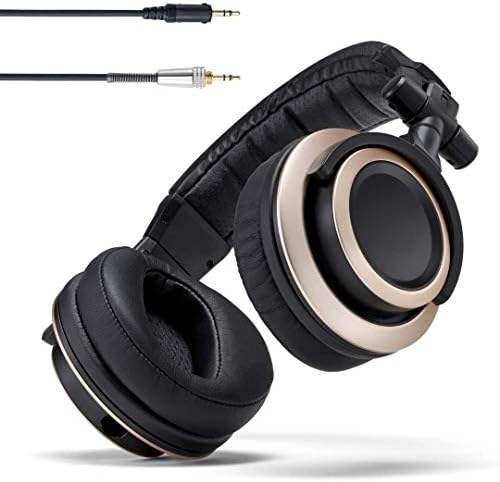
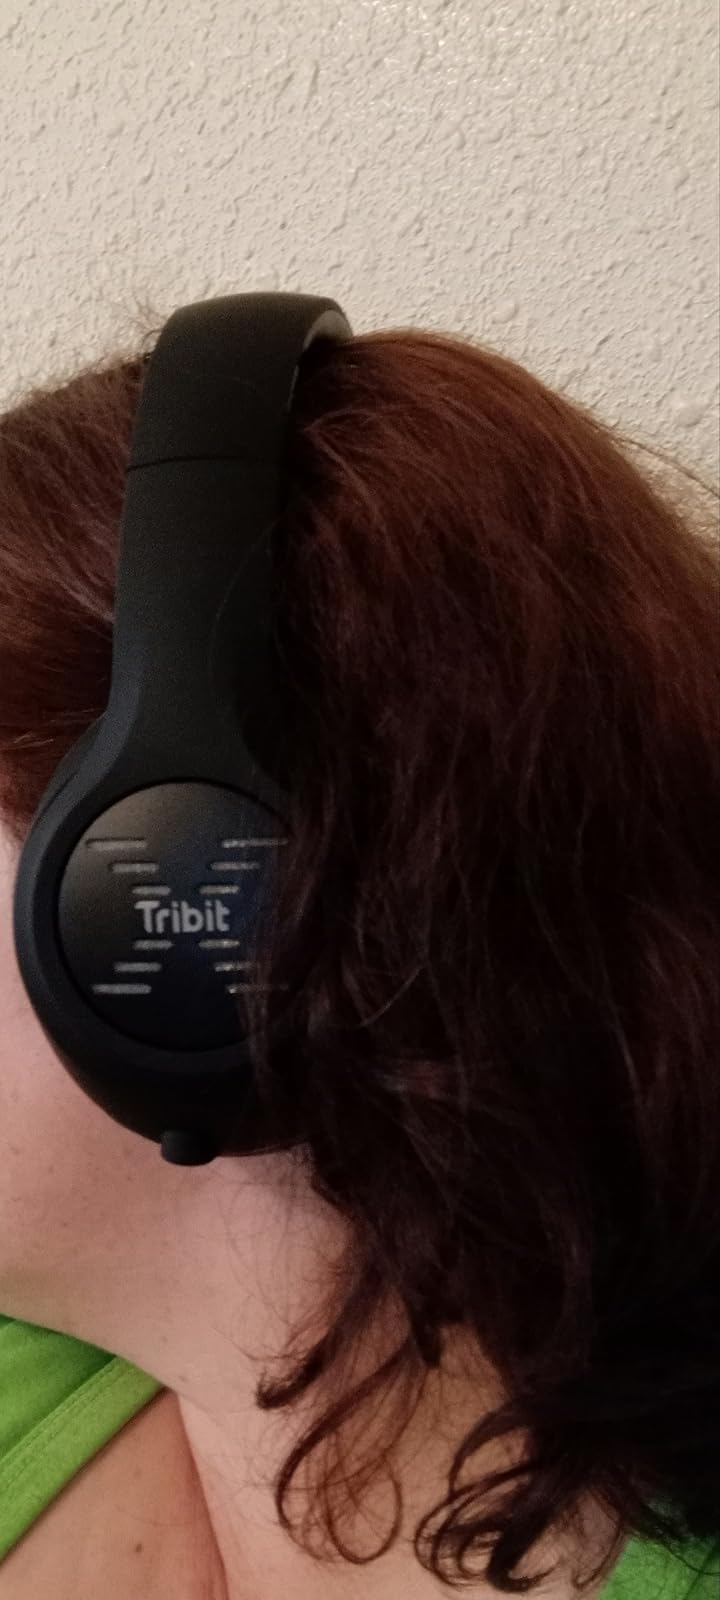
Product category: headphones
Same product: no